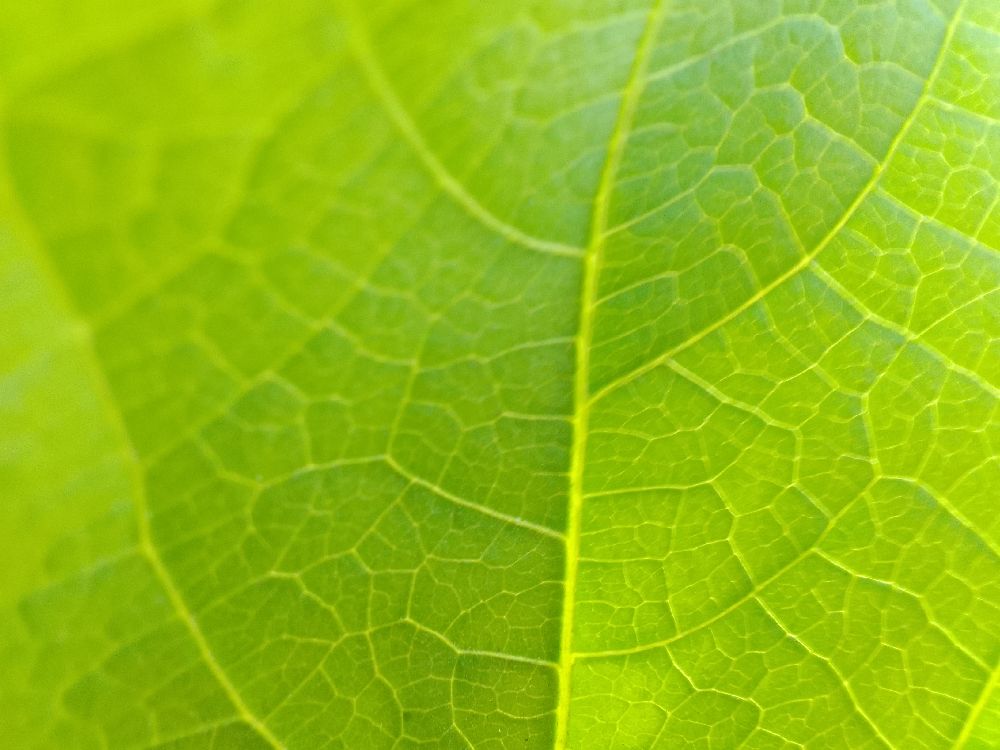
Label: healthy